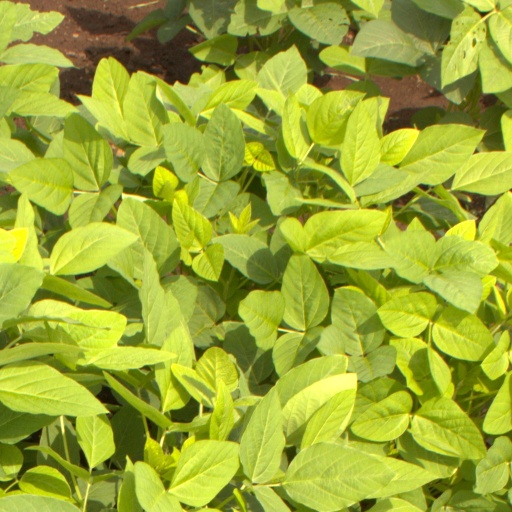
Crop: soybean